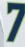
Number: 7